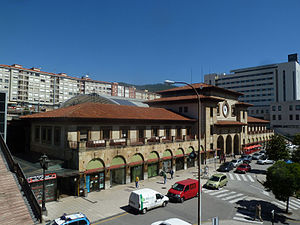
Asturien / Transport / Togforbindelser
Banegården i Oviedo
Asturien er en selvstyrende enhed i det nordvestlige Spanien.